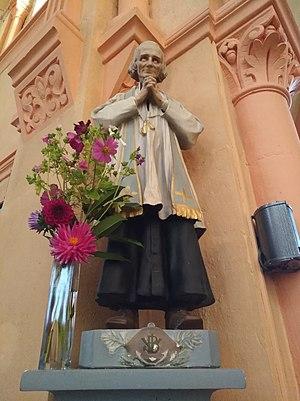
Statue de Jean-Marie Vianney dans l'église Sainte-Madeleine de Chénelette (Rhône, France).
L'apparition mariale de Notre-Dame de La Salette désigne l'apparition mariale qui se serait produite le 19 septembre 1846 en haut du village de La Salette-Fallavaux, en France, à deux petits bergers Mélanie Calvat et Maximin Giraud. Cet événement, rapporté par les deux enfants le soir même produit une vive émotion, et il fait l'objet d'une première rédaction le lendemain même. Plusieurs prêtres, ainsi que les autorités civiles viennent interroger les enfants durant plusieurs mois. L'évêque de Grenoble, Mᵍʳ Philibert de Bruillard, ouvre une enquête canonique, et finalement, le 19 septembre 1851, cinq ans après les faits, reconnaît officiellement l'apparition comme authentique.